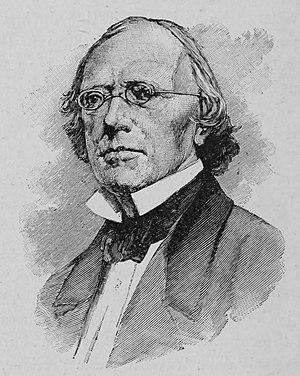
Edward Robinson, est un exégète et bibliste américain. Son Greek and English Lexicon of the New Testament est devenu un ouvrage faisant autorité aux États-Unis et a été réimprimé à plusieurs reprises en Grande-Bretagne.